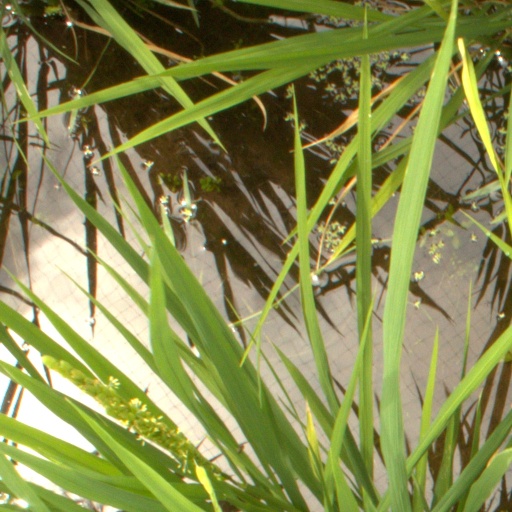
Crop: rice